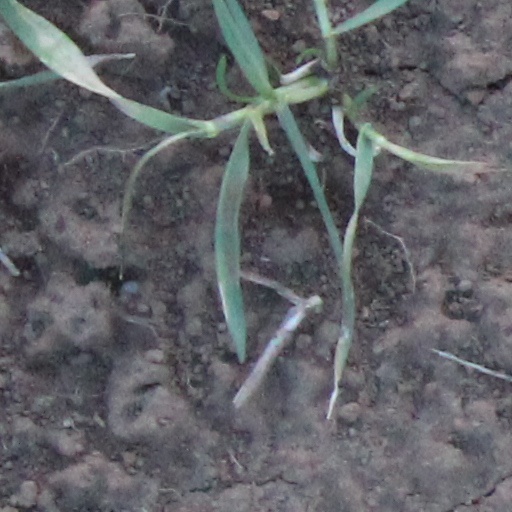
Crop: wheat